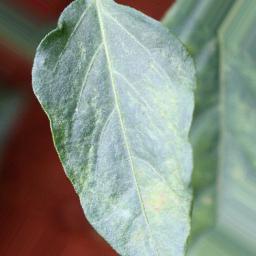
Label: healthy